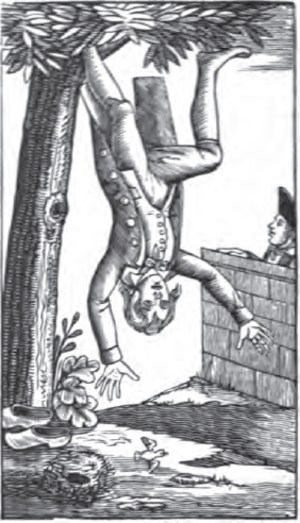
Michel Morin trouve la mort en tombant d'un orme
Un Michel Morin désigne, dans quelques régions françaises, un homme à tout faire. C'est donc également un synonyme de factotum, touche-à-tout, bricoleur.